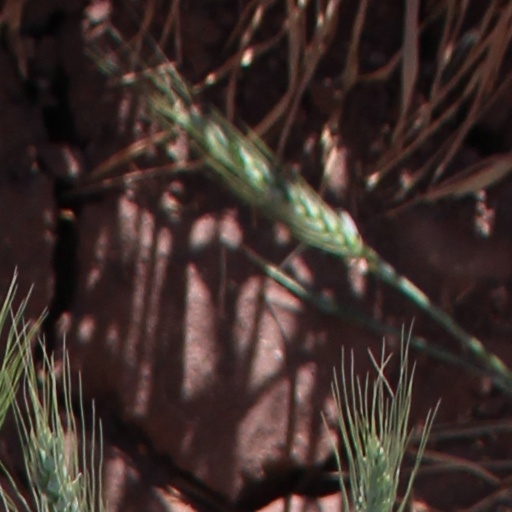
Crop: wheat